Sir Thomas Whitmore, 1st Baronet

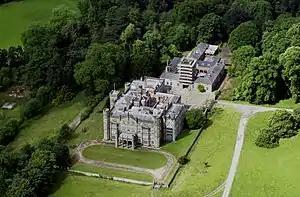
Apley Hall

Whitmore was the son of Sir William Whitmore of Apley Hall, Shropshire, and his second wife Dorothy Weld, daughter of John Weld of London. His father was High Sheriff of Shropshire in 1620, and nephew of Sir George Whitmore (d.1654), Lord Mayor of London.